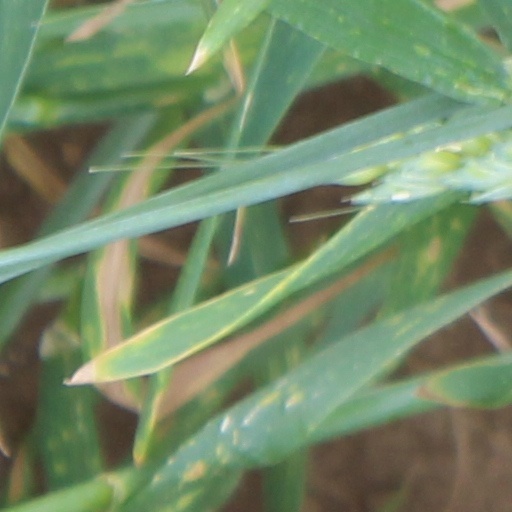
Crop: wheat